Tasmanian Government Railways R class

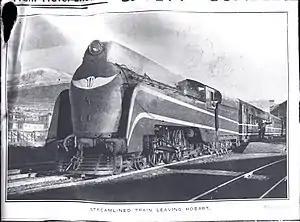
R class departing Hobart station circa 1940

The Tasmanian Government Railways R class was a class of 4-6-2 steam locomotives operated by the Tasmanian Government Railways.